Kamehameha II

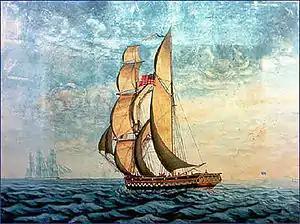
The royal yacht "Haʻaheo o Hawaiʻi"

He was known to be impulsive. For example, on November 16, 1820 he bought a Royal Yacht known as Cleopatra's Barge for 8000 piculs of sandalwood (over a million pounds), estimated to be worth about US$80,000 at the time. It had been sold a few years before for $15,400 by the Crowninshield family of Salem, Massachusetts. Kamehameha II was quite proud of his ship; in the words of Charles Bullard, the agent for the shipowner: